V and W-class destroyer

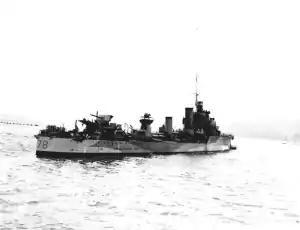
HMS "Wolverine" (Admiralty Modified W class) as modified into a "short range escort". She retains both boiler rooms and funnels, but has "Y" gun replaced by depth charges, the after torpedo tubes replaced by a 12 pdr anti-aircraft gun, centimetric Radar Type 271 has been added on the bridge and (not visible) "A" gun has been replaced by a hedgehog weapon.

The following vessels were short range escorts (one vessel was allocated a new pennant number in the L – escort – series):